On the Edge (1986 film)

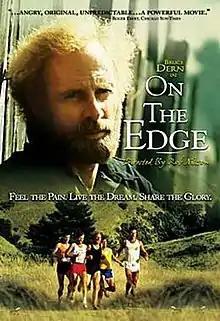

On the Edge is a 1986 American drama film directed by Rob Nilsson, and written by Nilsson and Roy Kissin. It stars Bruce Dern, Pam Grier, Bill Bailey, Jim Haynie, John Marley and Marty Liquori. The film was released on May 2, 1986, by Skouras Pictures.